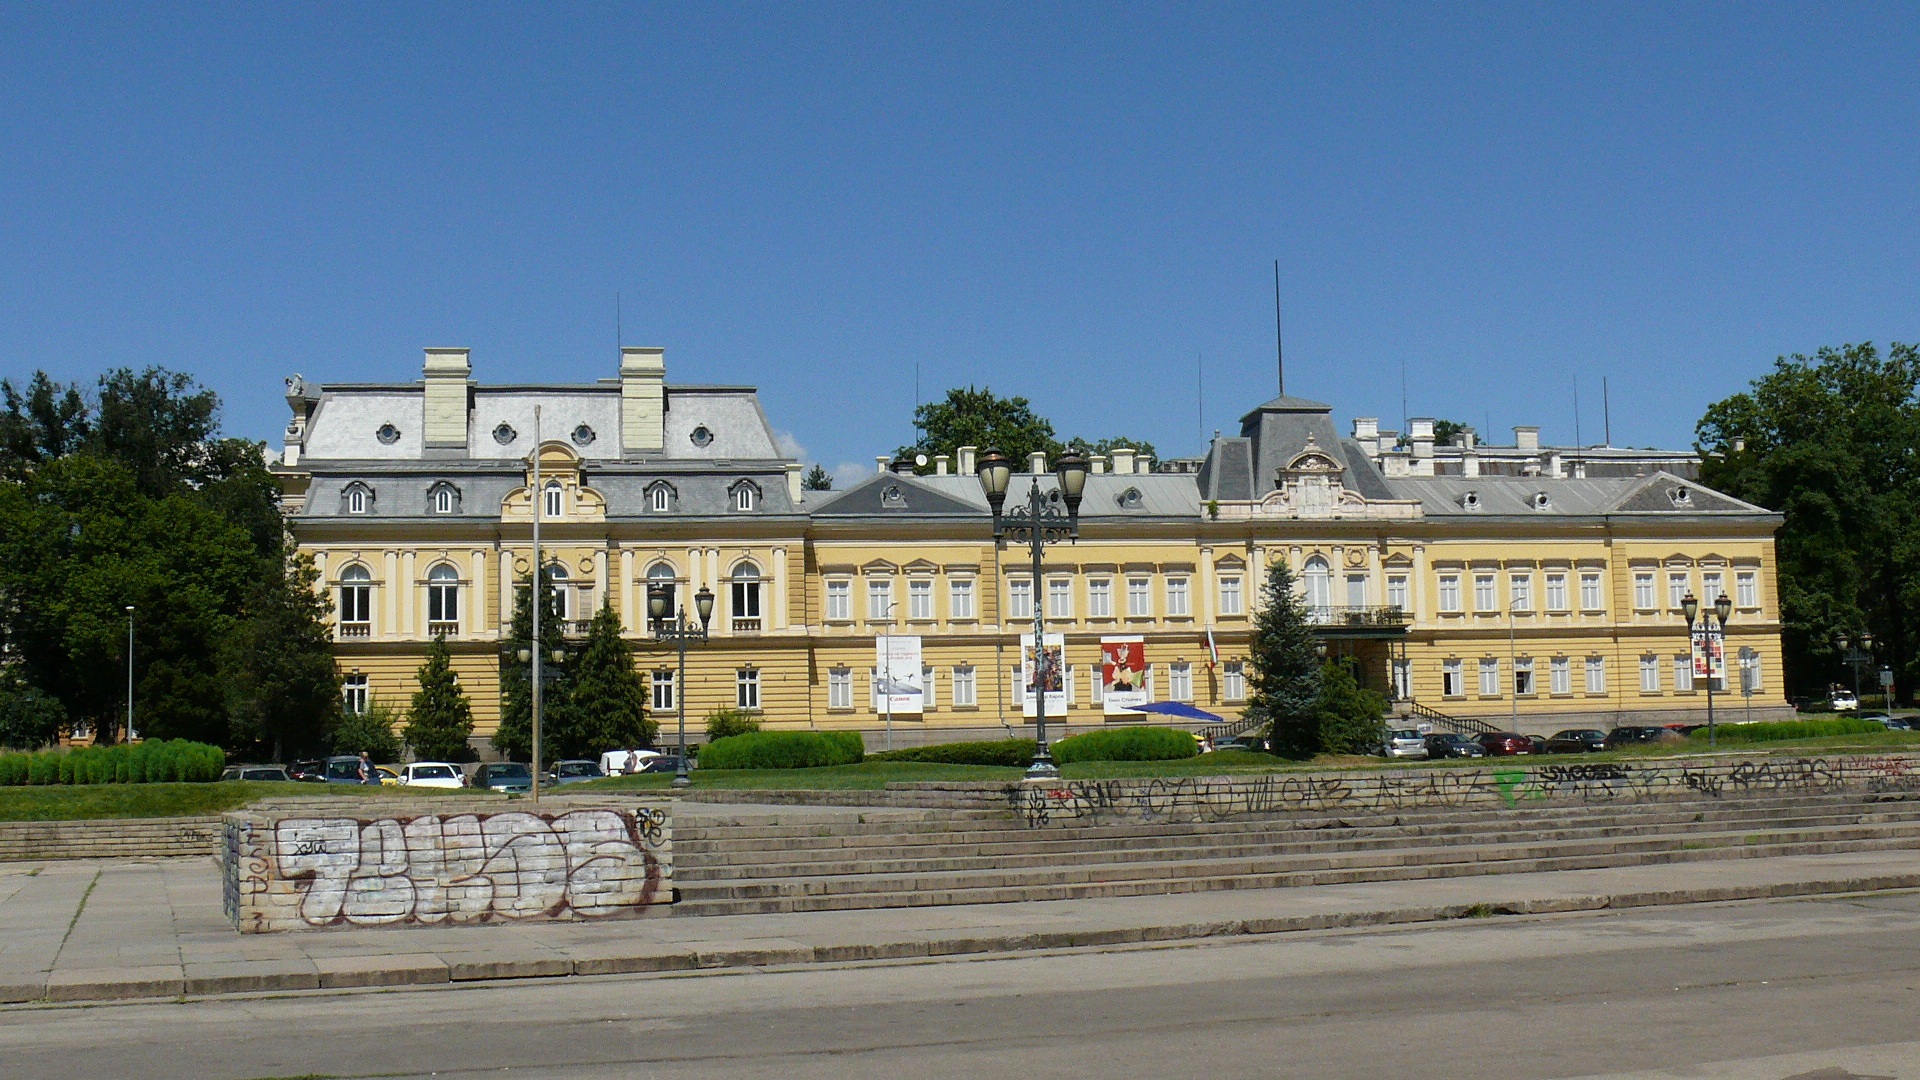
town, building, palace, suburb, plaza, property, town square, estate, bulgaria, sofia, neighbourhood, real estate, residential area, former royal palace